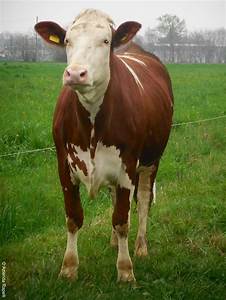
Label: cow